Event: Typhoon Ruby
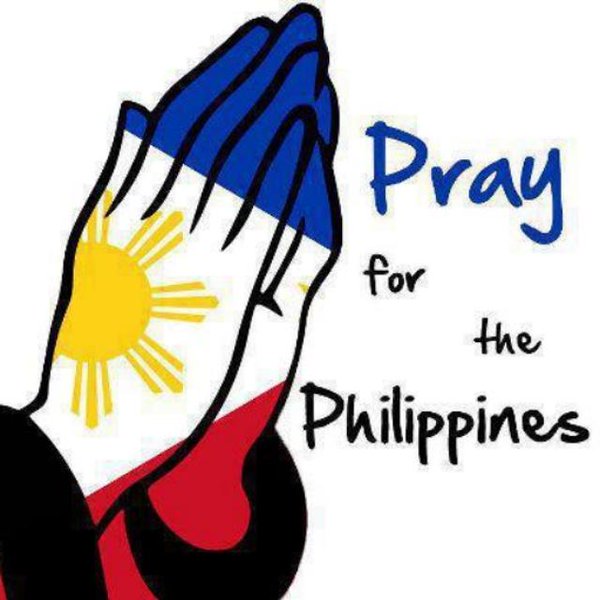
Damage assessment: no_damage